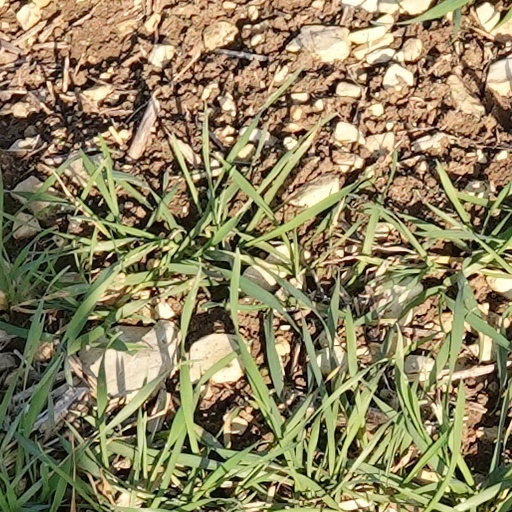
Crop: wheat